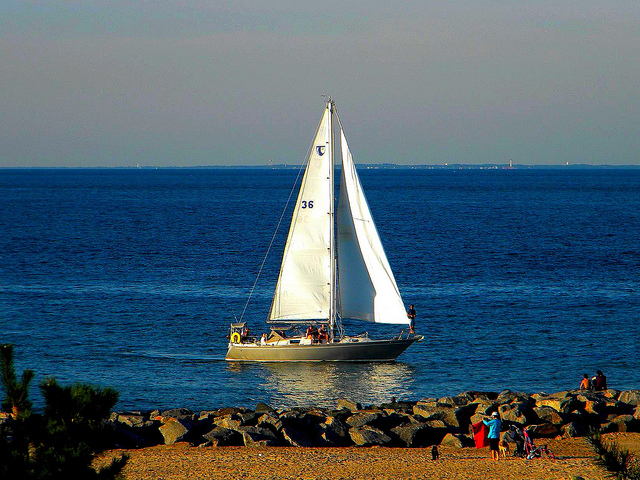
A brown boat with white sails on water.

Couple of people on land watching the sail boat out in the ocean